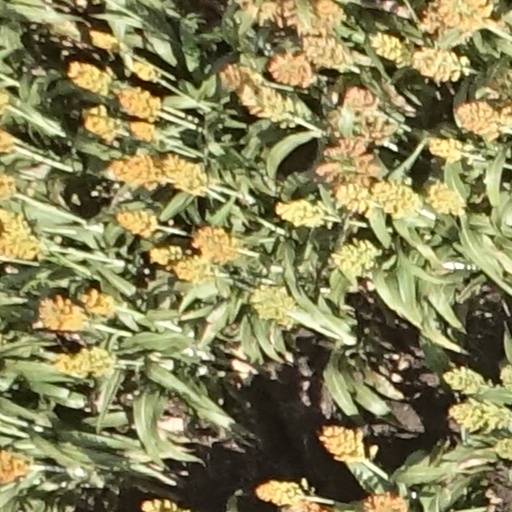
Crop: sorghum